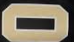
Number: 0